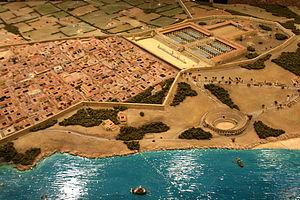
Maquette du Tarraco Impérial où on voit la zone supérieure dédiée au temple (actuel emplacement de la cathédrale), la seconde terrasse où il avait une grande place avec portique qui renfermait le Forum Provincial de la Tarraconaise, plus bas le cirque et en descendant en direction du port, la zone d'habitation. Au premier plan, on voit l'amphithéâtre, encore existant.
Tarraco est le nom antique de la cité de Tarragone. Elle fut la capitale de l'Hispanie citérieure sous l'Empire romain, et l'une des principales cités de la péninsule Ibérique.
Le Forum provincial est un ensemble monumental immense, constitué par deux grandes places entourées de portiques qui contenaient les principaux édifices administratifs, religieux et culturels de la cité de Tarraco, capitale de la province romaine Hispania Citerior Tarraconensis. Il s'agit des composantes du lieu classé patrimoine mondial de l'Humanité « Ensemble archéologique de Tarragone », identifiées par les codes 875-003 pour la place et 875-002 pour l'enceinte réservée au culte.